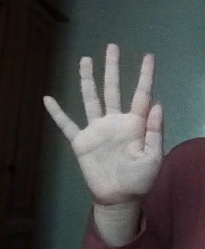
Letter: sheen